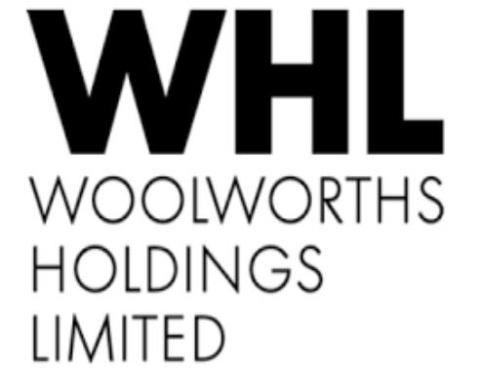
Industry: Others